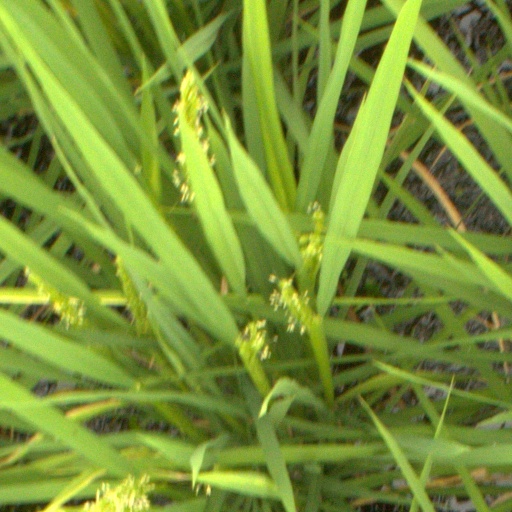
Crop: rice